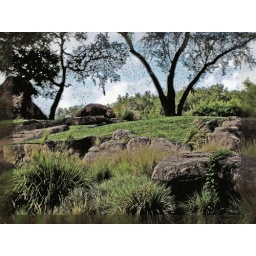
There is a tiger in the backgroung surround by water colors